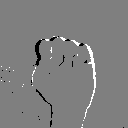
ASL letter: s